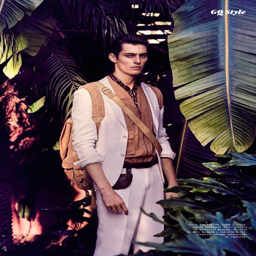
hot on the heels of a camouflage style edit , we turn our attention to industry .